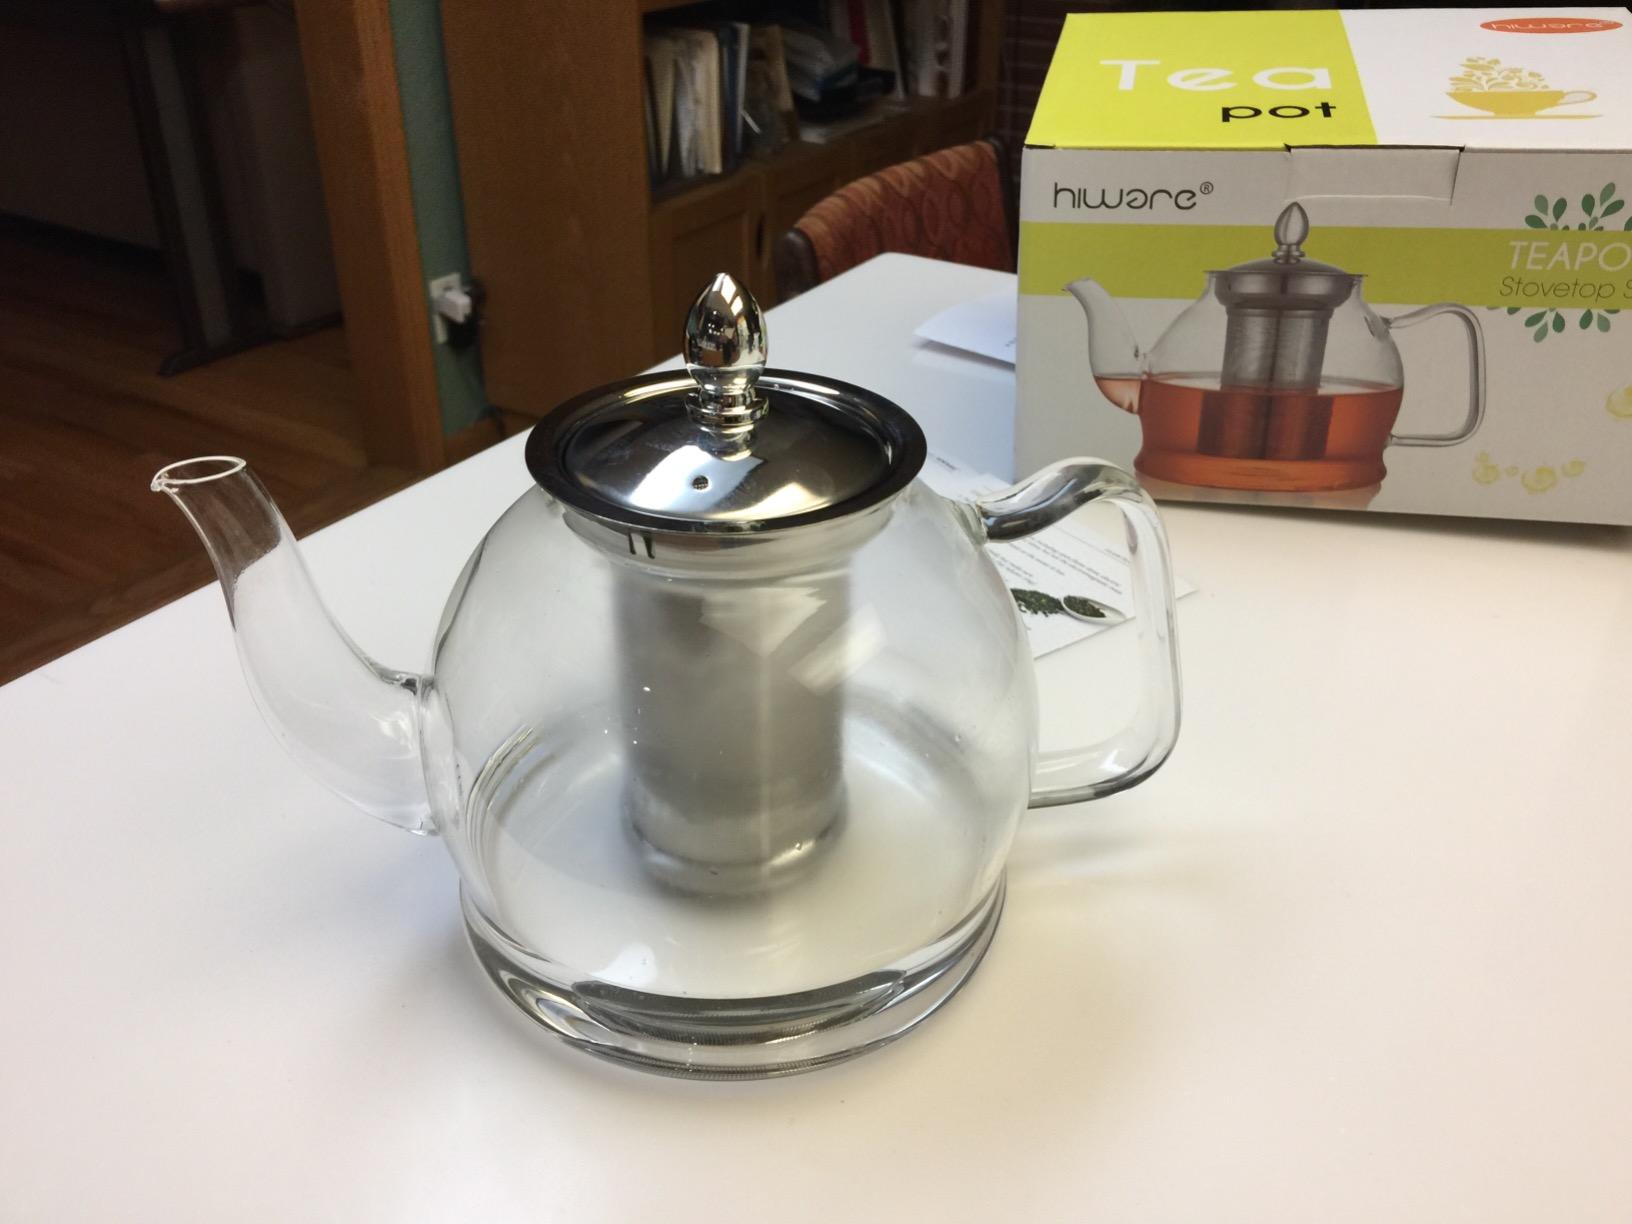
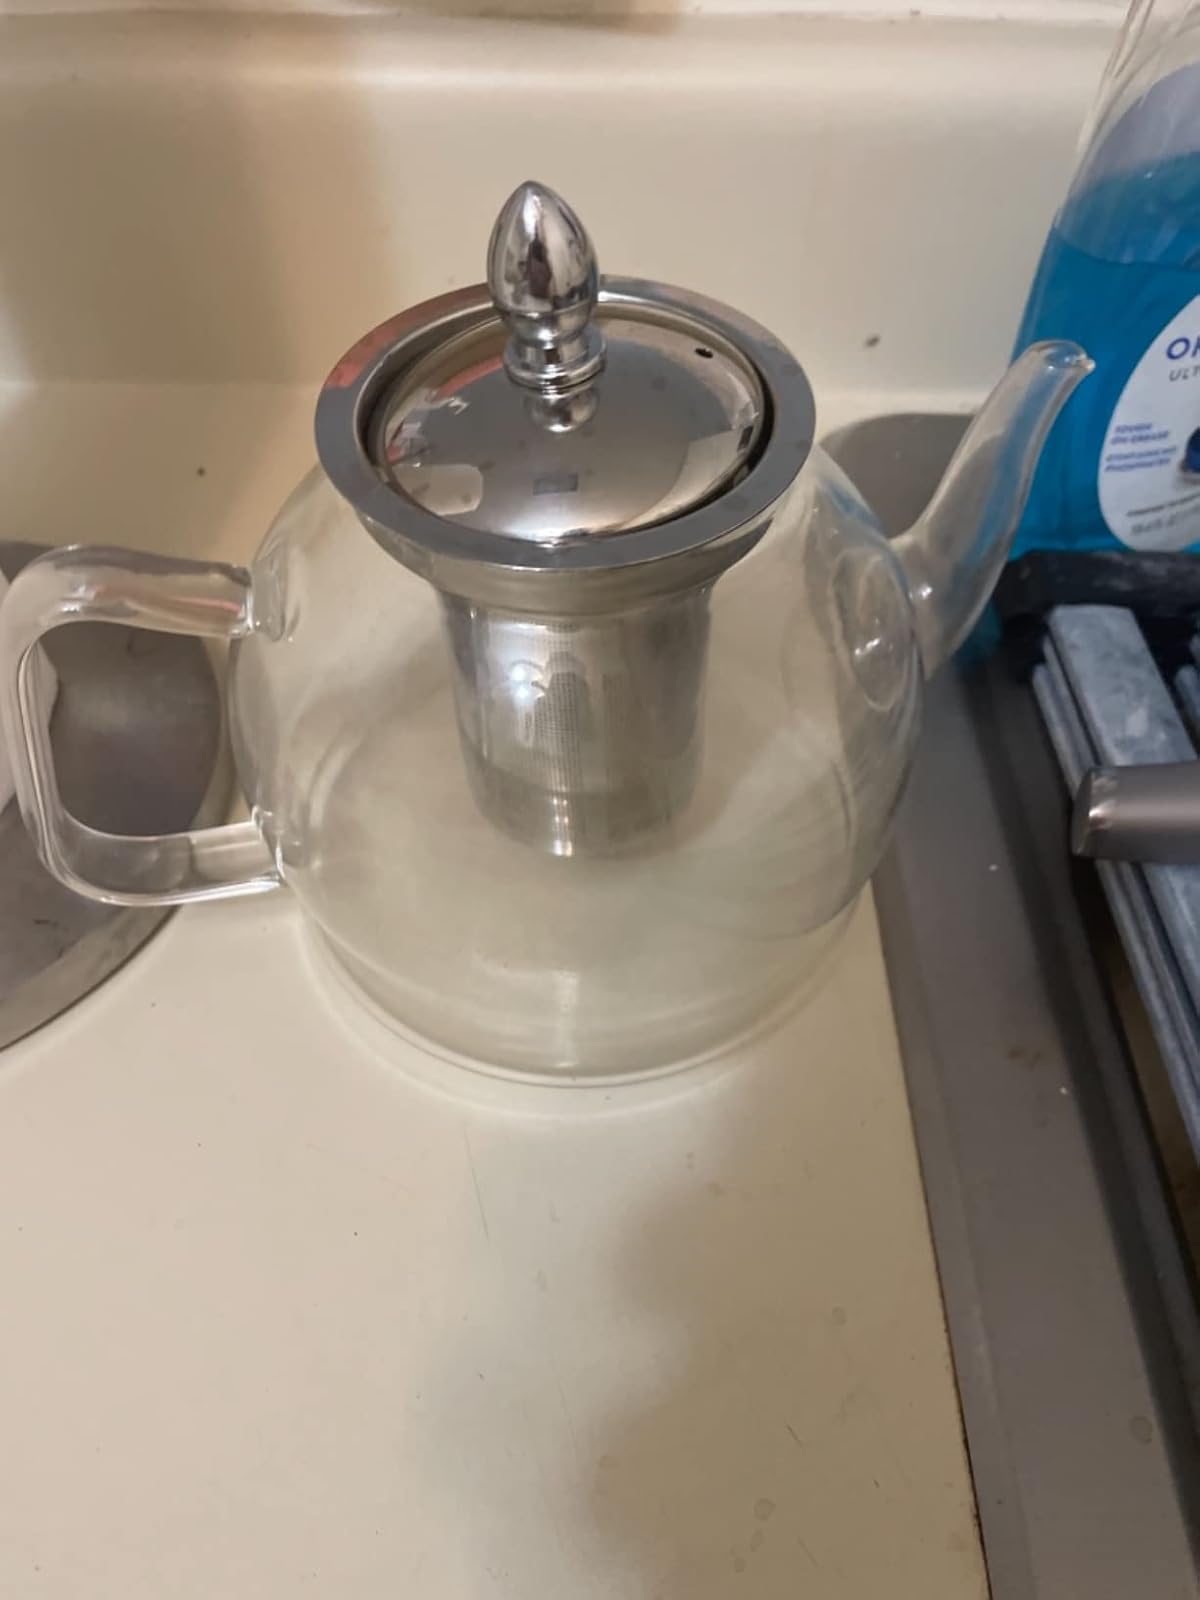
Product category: items_kettle
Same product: yes